Walter Williams (centenarian)

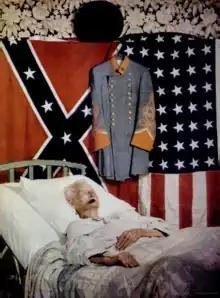
Williams in 1959 presumably on his death-bed

Walter Washington Williams (November 14, 1842 or 1854 – December 19, 1959) was an American man who claimed to have been a forager for Hood's Brigade, which if true made him the last surviving veteran of the American Civil War. However, serious doubts have been raised about the veracity of these claims.